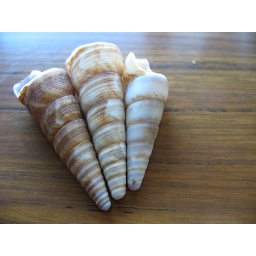
We loved these shells - they were all over the holiday house and all over the beach too